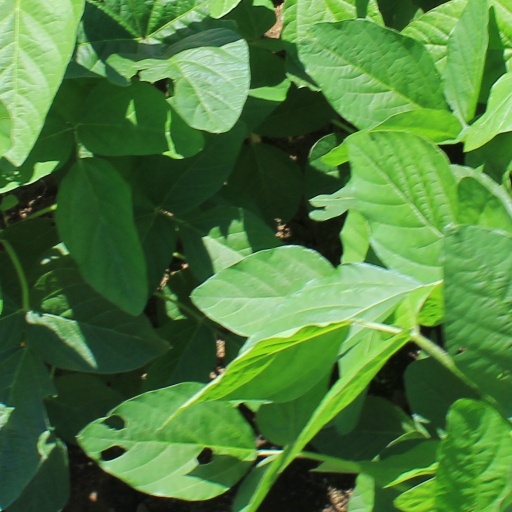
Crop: soybean